COVID-19 pandemic in Vietnam

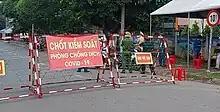
A road blockade during the 2021 outbreak in Ho Chi Minh City

In March 2022, Prime Minister Phạm Minh Chính declared COVID-19 to be "endemic" and considered ending daily reporting of new cases. An article in "Bloomberg" noted that Vietnam has a high level of vaccination and has seen a dramatic drop in COVID-19 related deaths. However, in August, the Ministry of Health issued a recommendation to not declare COVID-19 endemic, and to instead shift the country's response from "prevention" to "stable management".